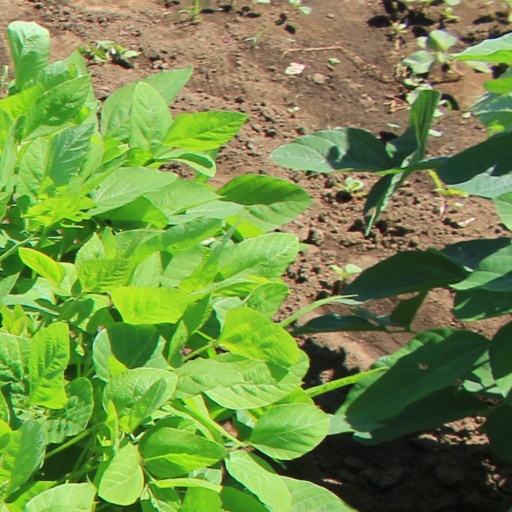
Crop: soybean